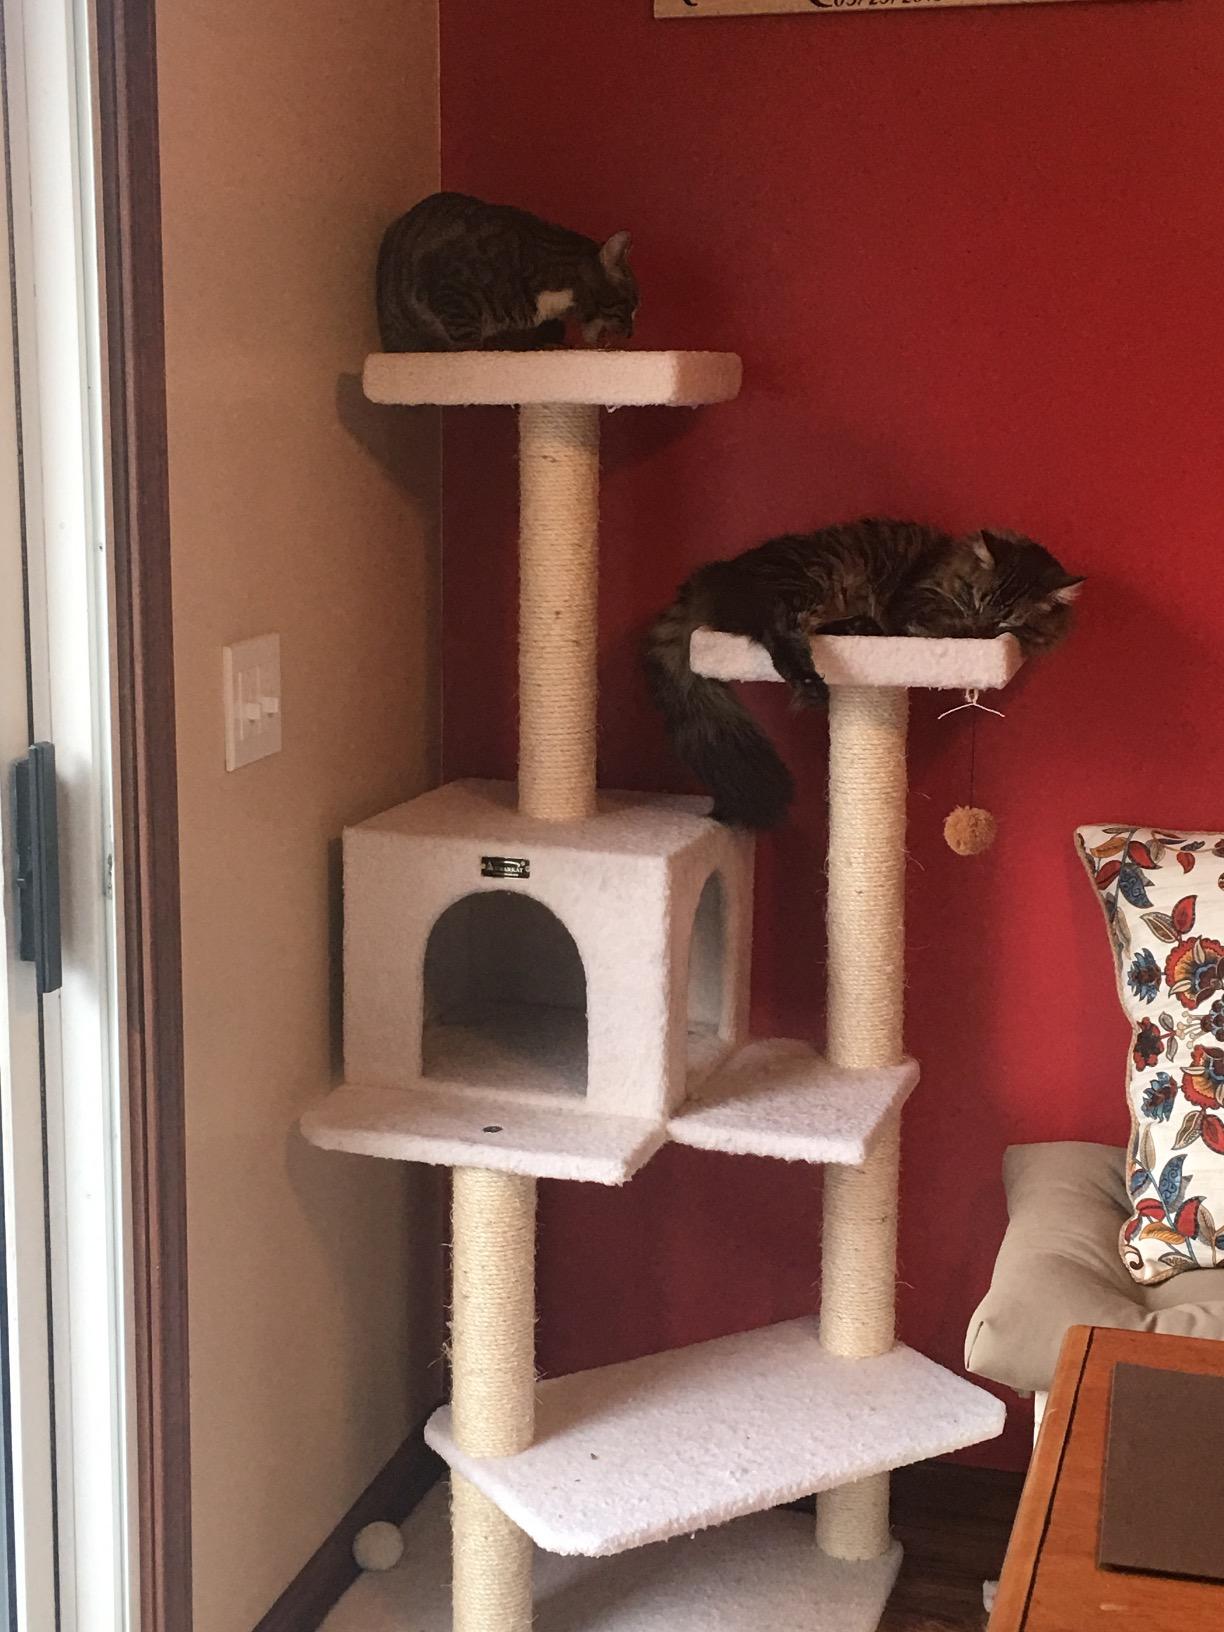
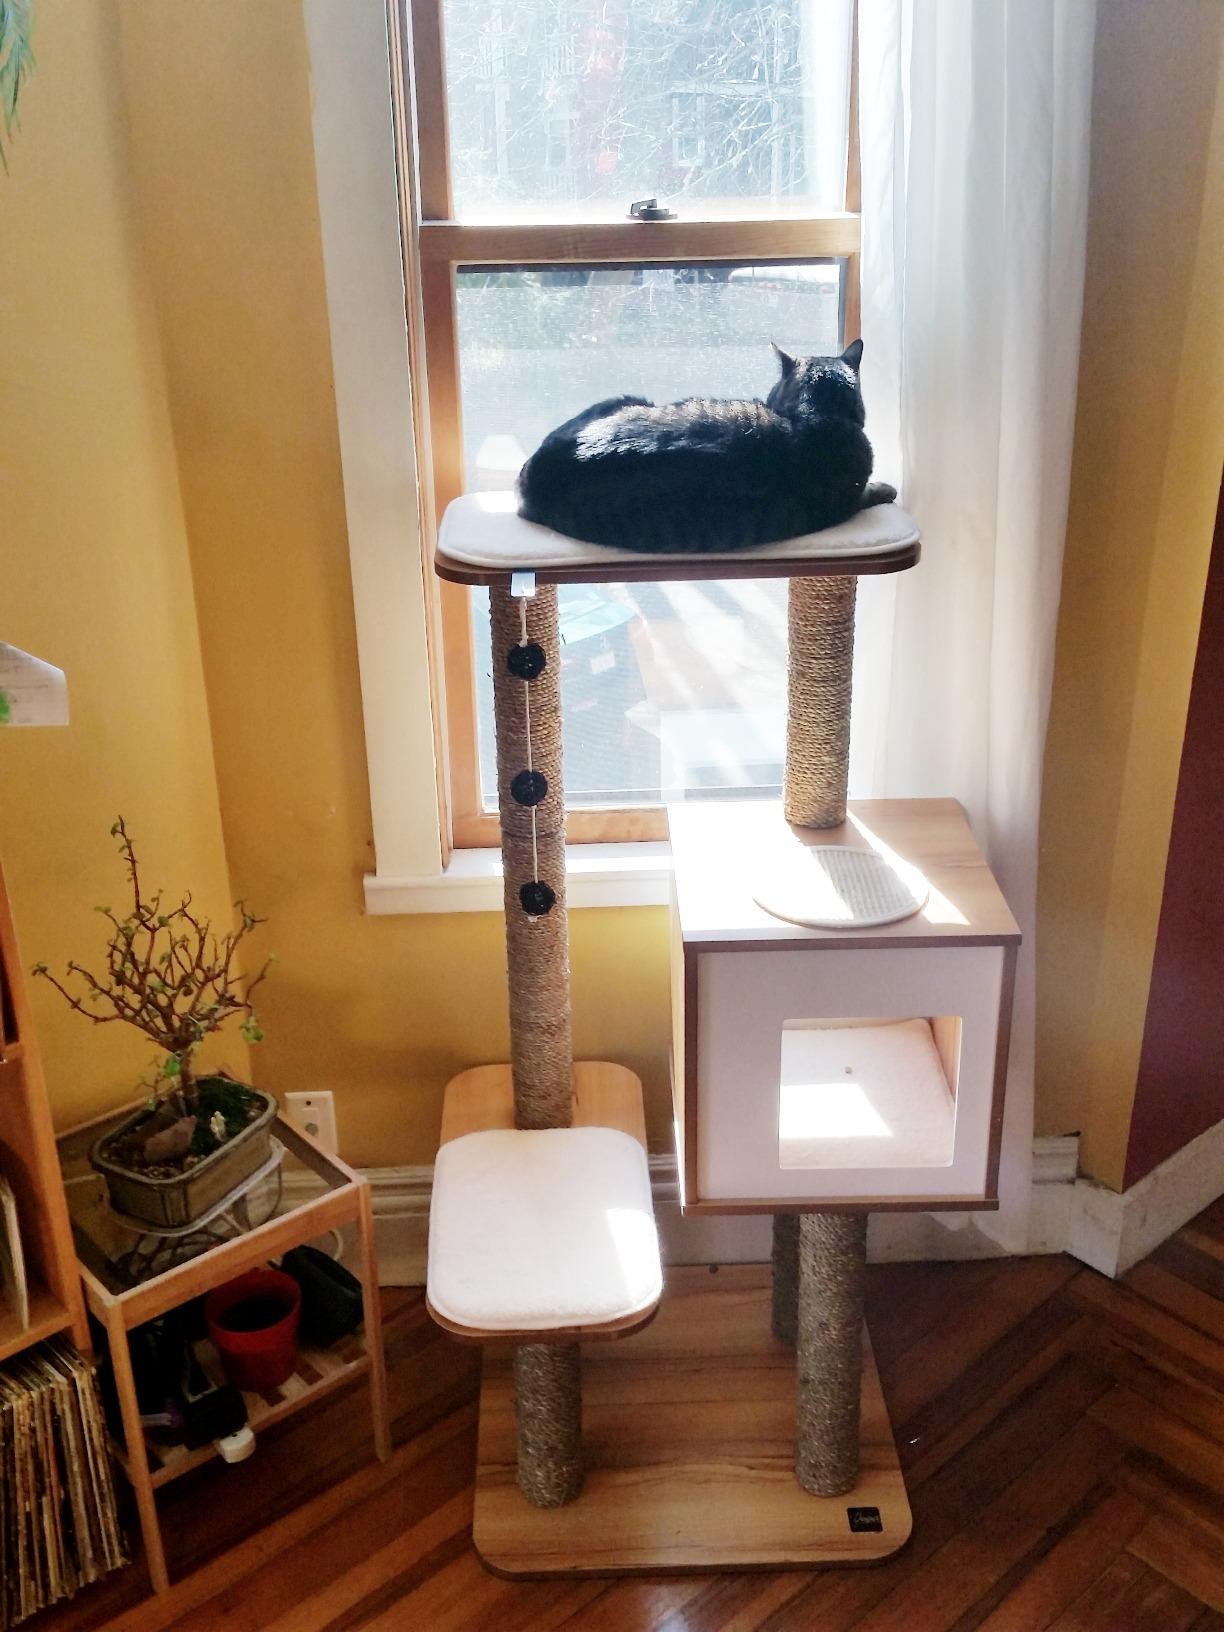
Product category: items_cat tree
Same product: no